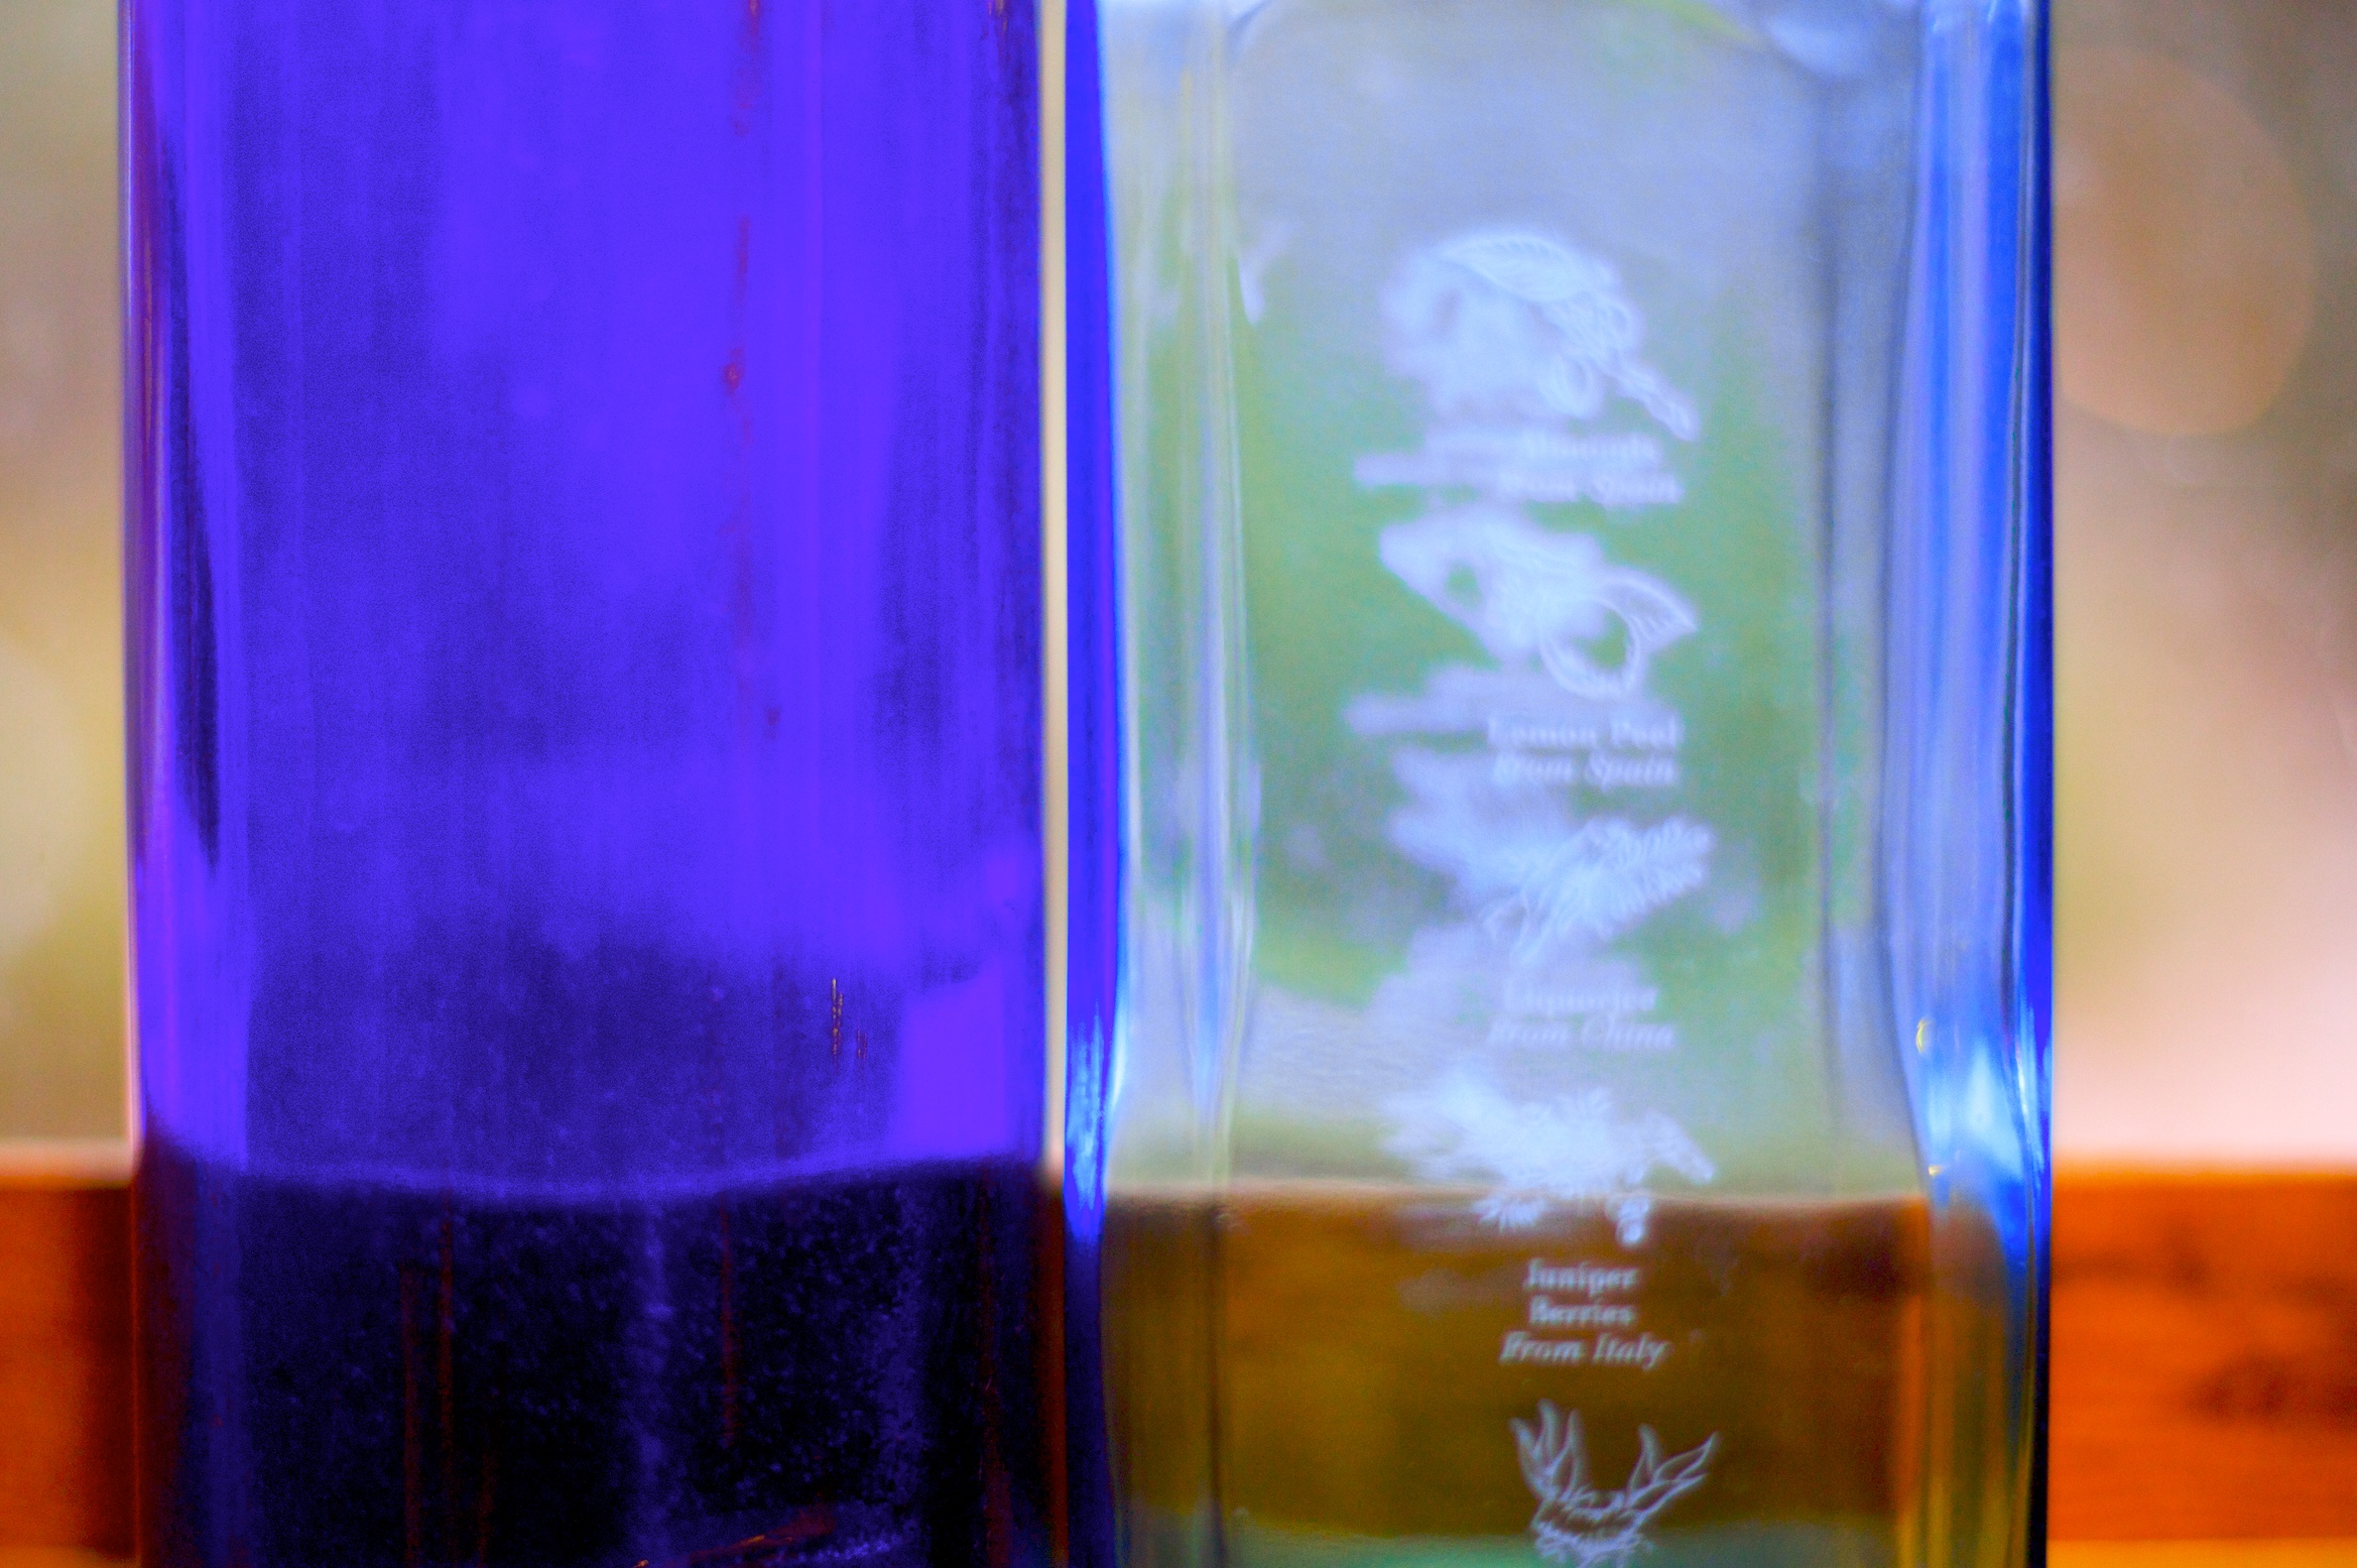
water, glass, color, drink, bottle, blue, glass bottle, liqueur, 2009365, distilled beverage